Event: Ecuador Earthquake
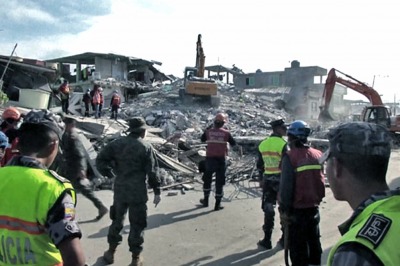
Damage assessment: damage